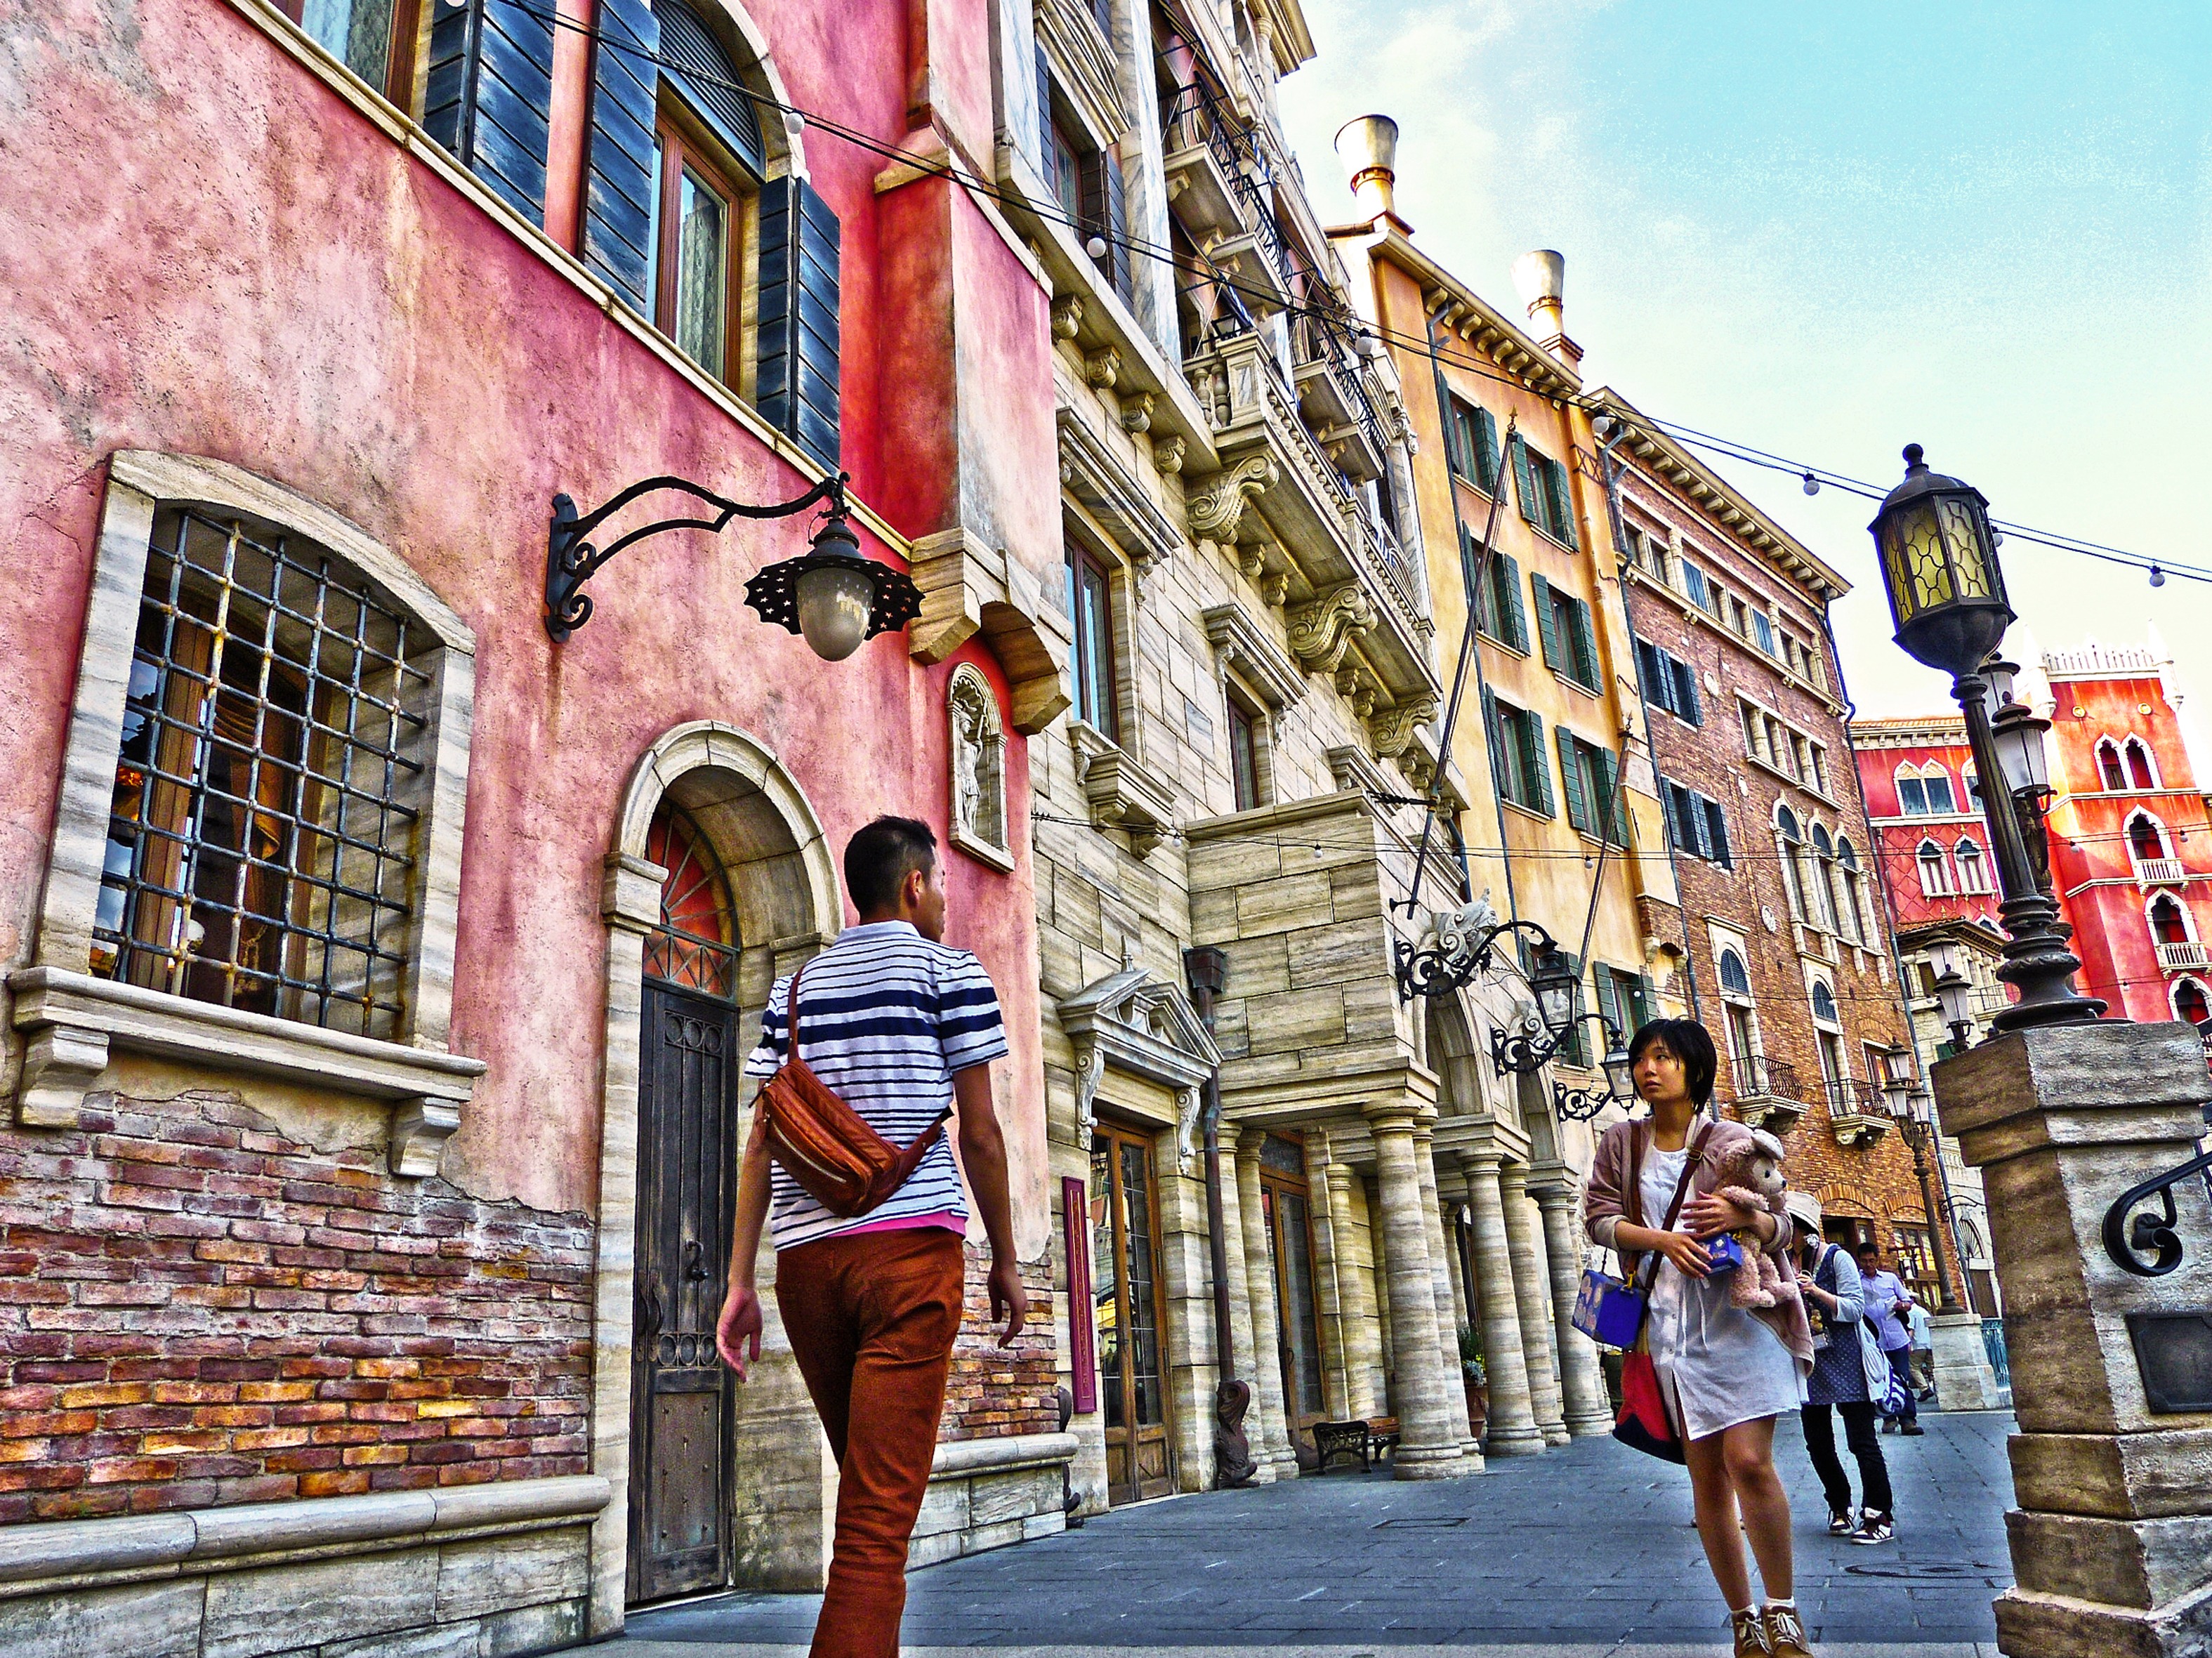
pedestrian, architecture, people, road, street, town, pavement, crowd, travel, color, tourism, art, temple, buildings, infrastructure, mural, urban area